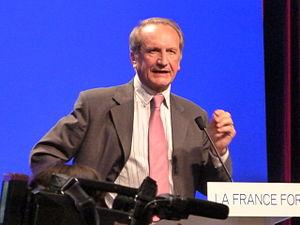
Gérard Longuet à un meeting de Nicolas Sarkozy, le 2 avril 2012, à Nancy.
Gérard Longuet, né le 24 février 1946 à Neuilly-sur-Seine, est un haut fonctionnaire et homme politique français.